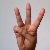
The image shows a hand gesture representing the letter 'W' in Indian Sign Language.